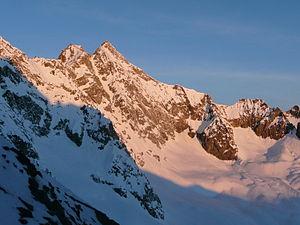
Le pic de Neige Cordier est un sommet du massif des Écrins qui culmine à 3 614 mètres d'altitude. Le nom du sommet a été choisi en l'honneur de l'alpiniste Henri Cordier.